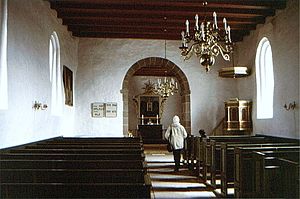
Bjergby Kirke (Hjørring Kommune)
Kirkerummet
Bjergby Kirke i Danmark. Skib mod øst
Bjergby Kirke ligger ved landsbyen Bjergby, ca. 7 km N for Hjørring. Indtil Kommunalreformen i 2007 lå den i Nordjyllands Amt, og indtil Kommunalreformen i 1970 i Vennebjerg Herred.